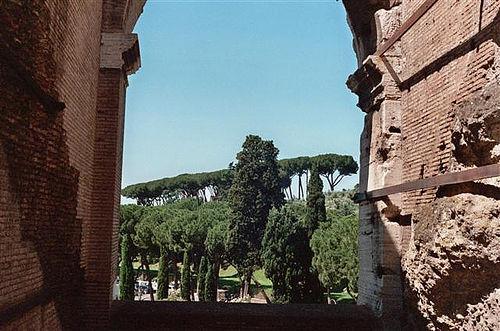
Weather: sun or clear